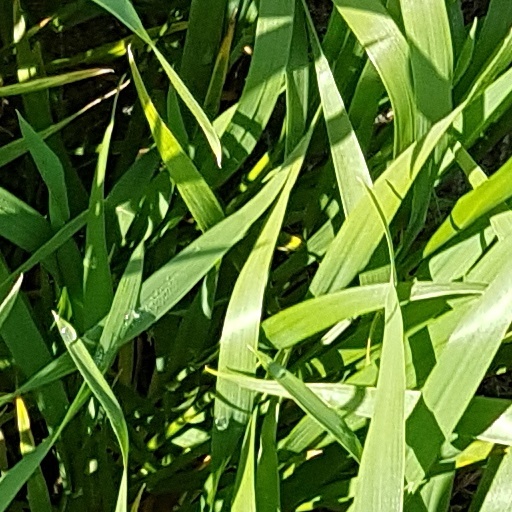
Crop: wheat